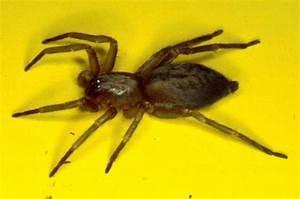
spider